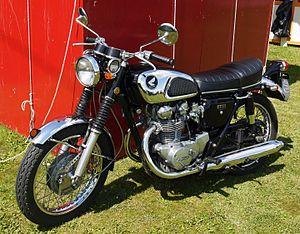
La CB 450 est un modèle de motocyclette à moteur quatre temps et deux arbres à came en tête du constructeur japonais Honda.